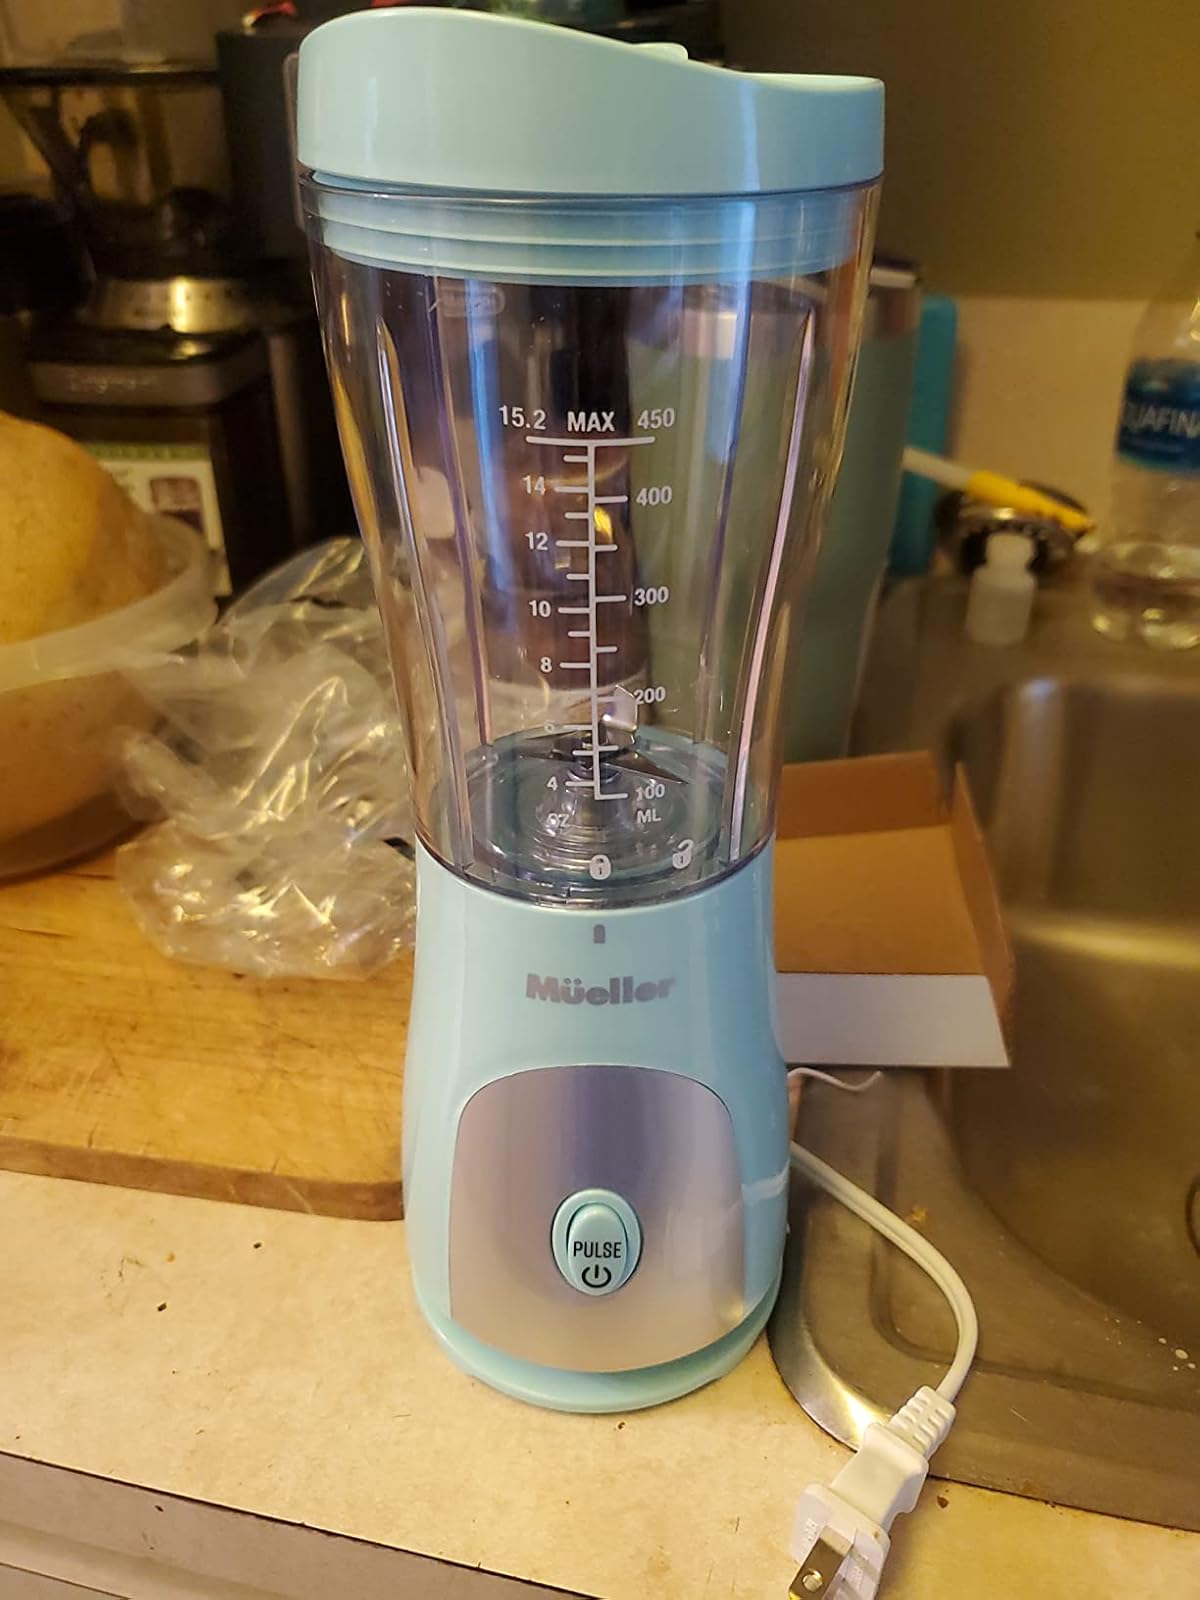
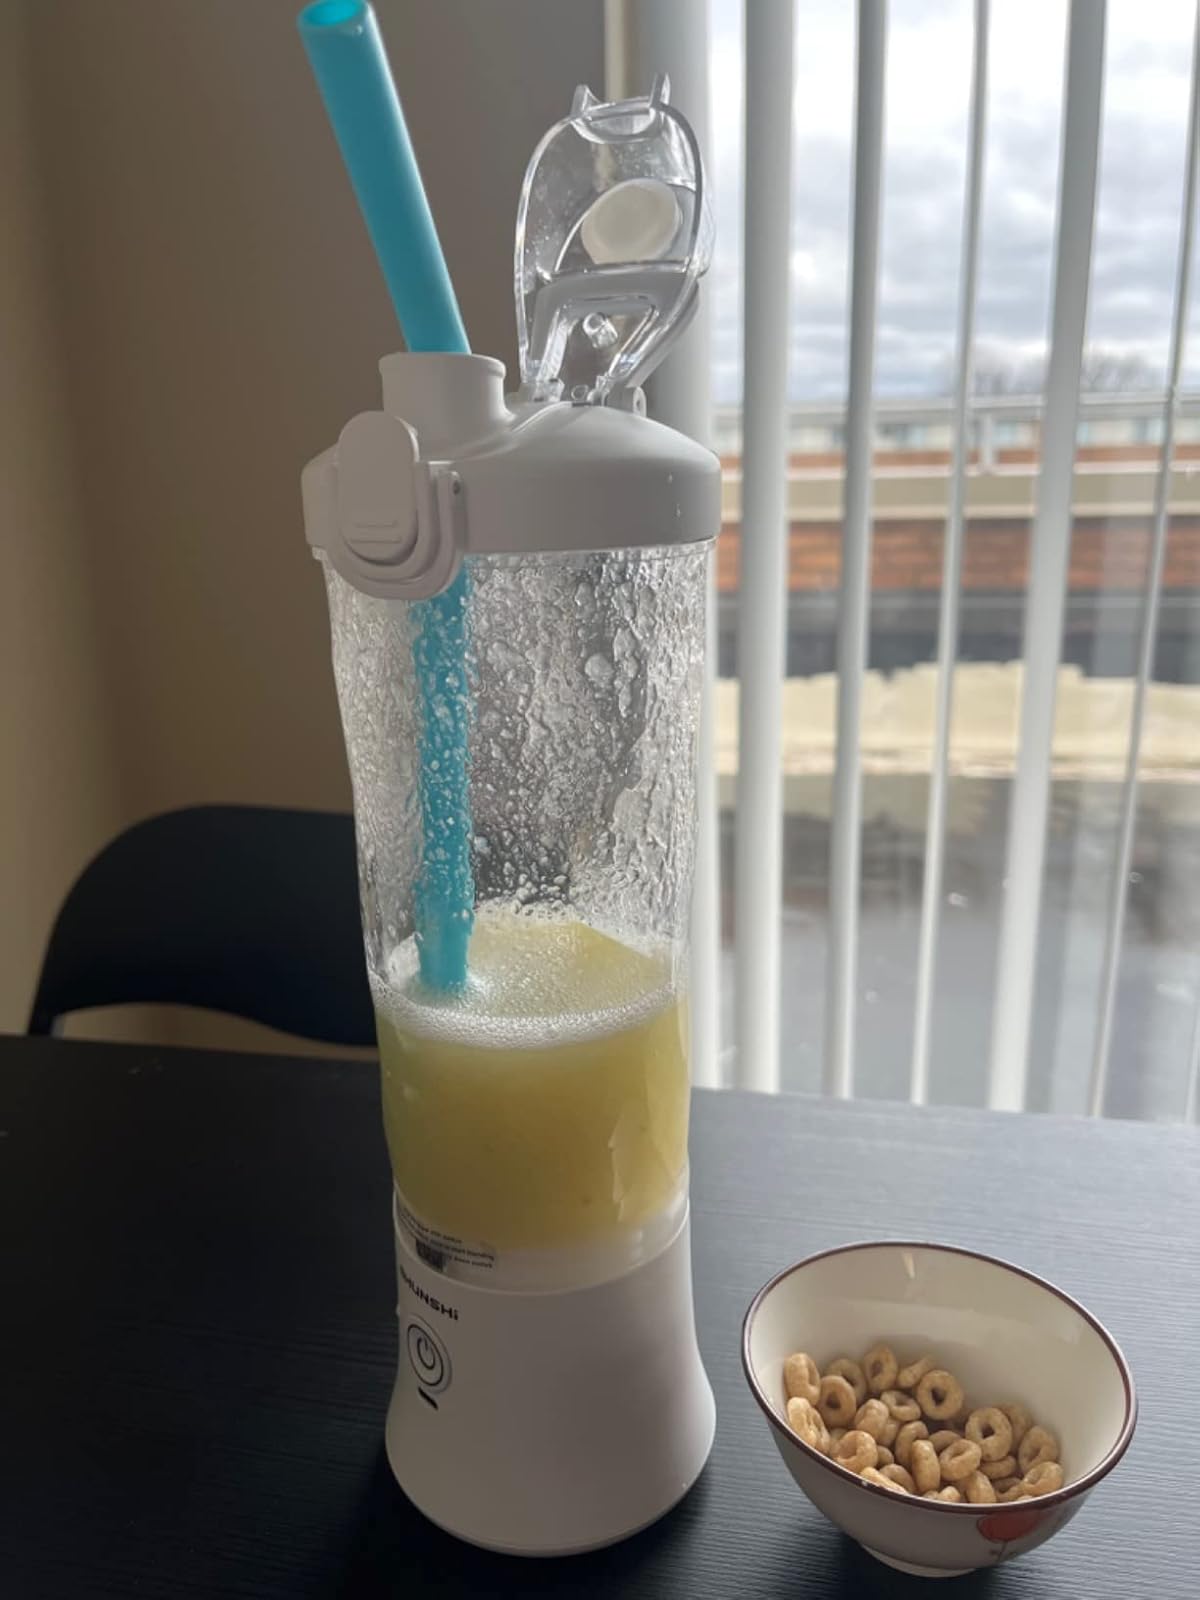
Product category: items_blender
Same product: no